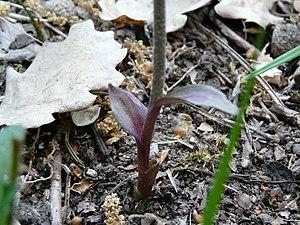
Feuilles d'épipactis à petites feuilles (Epipactis microphylla), Trélissac, Dordogne, France.